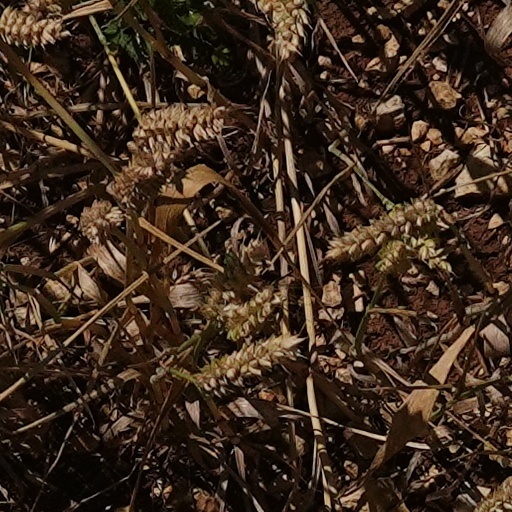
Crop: wheat